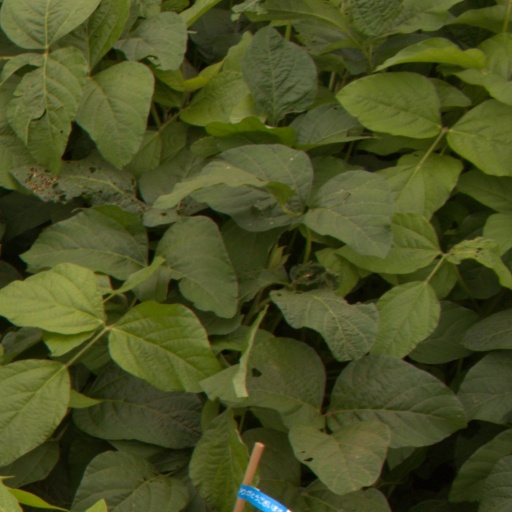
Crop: soybean